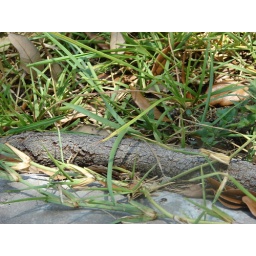
Trunk of the tree that had grown underneath our sidewalk and made it's way to the edge of the driveway.